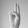
ASL letter: U